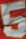
Number: 5